André Fontaine (painter)

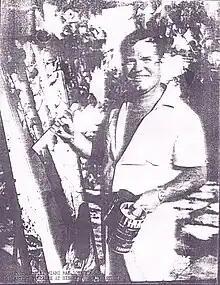
artist Fontaine

André Fontaine (March 6, 1926 – January 30, 2005) was a painter known as "The Painter of the stars" and a newspaper journalist. He founded his movement in painting,(the cosmonitic art), in Quebec, being the first to use fiberglass. He was recognized worldwide and skirted famous names, including Walt Disney who dedicated a Mickey Mouse cartoon published in newspapers around the world.